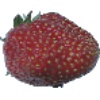
Label: strawberry_wedge